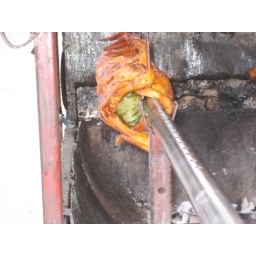
They have placed a bundle of spices inside the chicken warpped in banana leaves.